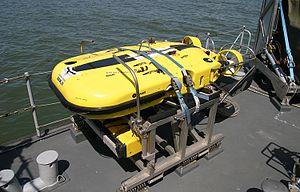
Dans les marines militaires, « guerre des mines » désigne toutes les opérations et tactiques relatives aux mines sous marines : le mouillage de mines, la lutte contre les mines, et les contre-mesures préventives.